Institute of Mental Health (Singapore)

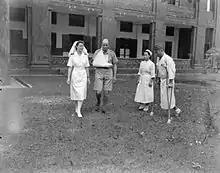
British and Japanese patients, accompanied by nurses, take exercise in the grounds of 81 Mobile Field Hospital.

For a brief period from 1945 to 1947, the British Royal Air Force from the nearby Seletar Airfield requisitioned the hospital for use to treat the sick and wounded of Allied servicemen and Japanese POWs after the end of World War II. The female section was converted into the RAF Hospital while the male section became the Japanese Prisoners of War Hospital. The hospital was known as the 81 Mobile Field Hospital until its return to civilian usage in 1947. The hospital was the first Royal Air Force hospital established after the Japanese surrender.